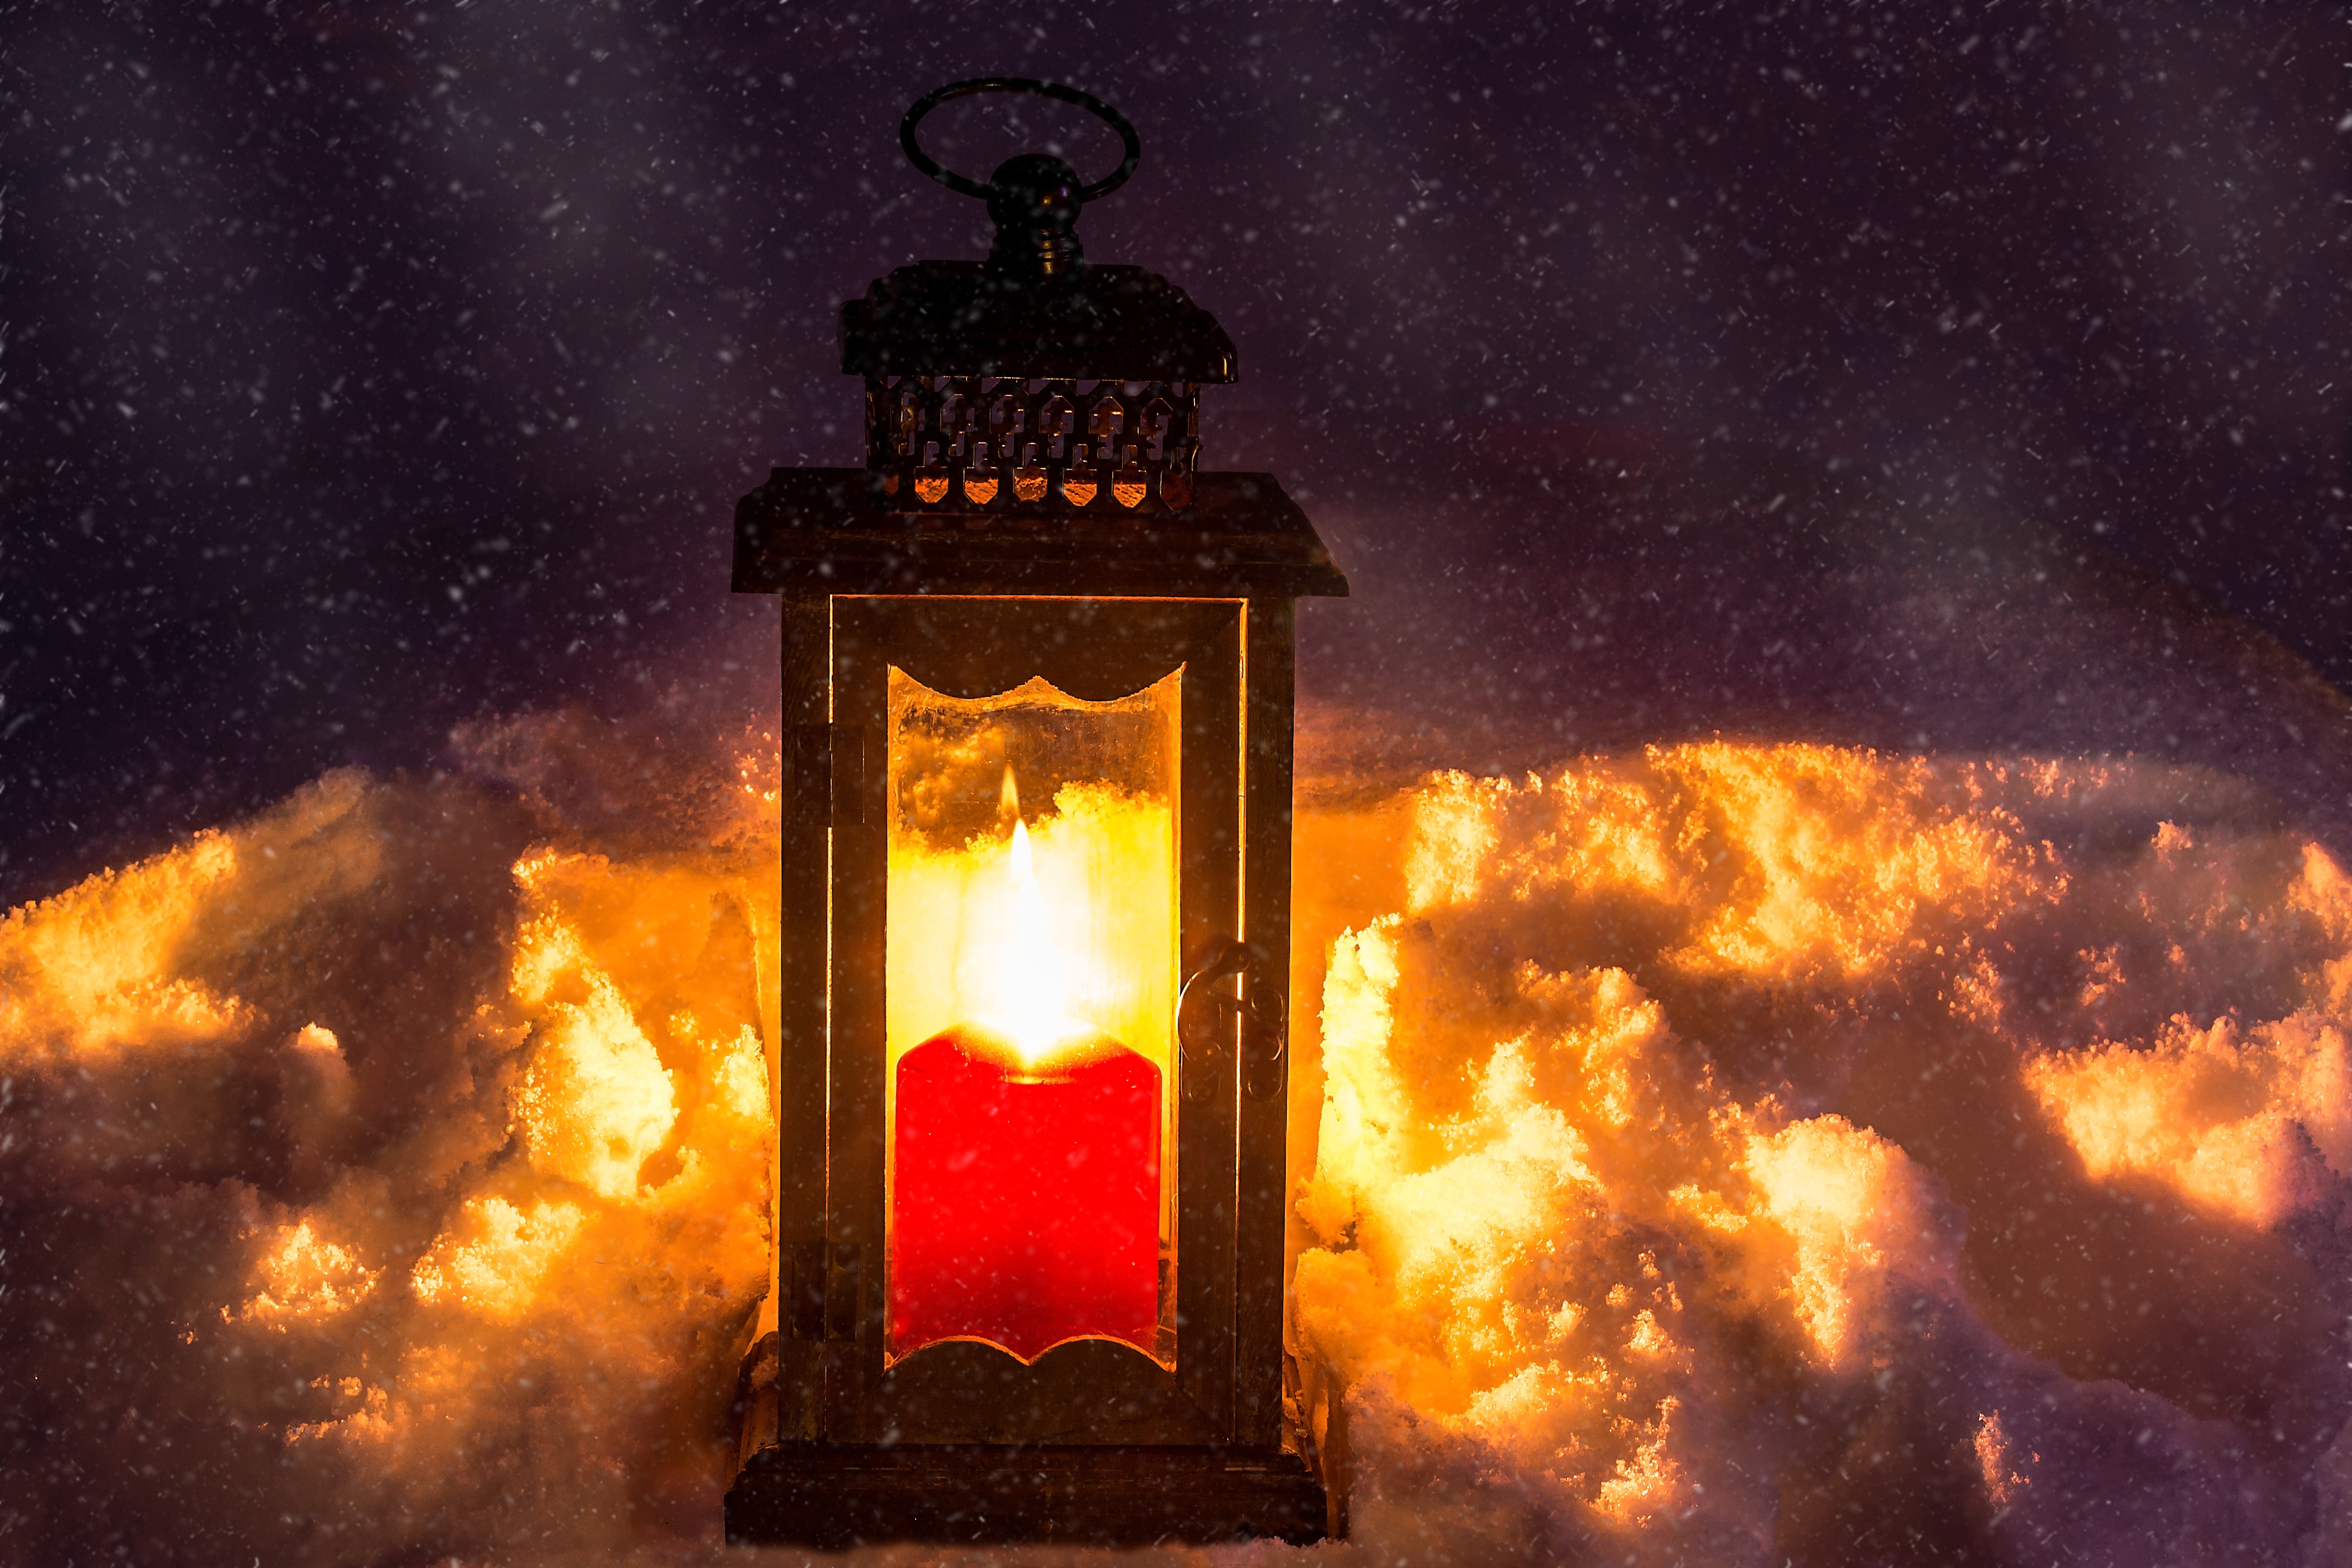
snow, cold, winter, light, lantern, flame, romance, snowy, darkness, candle, lighting, heat, burn, mood, candlelight